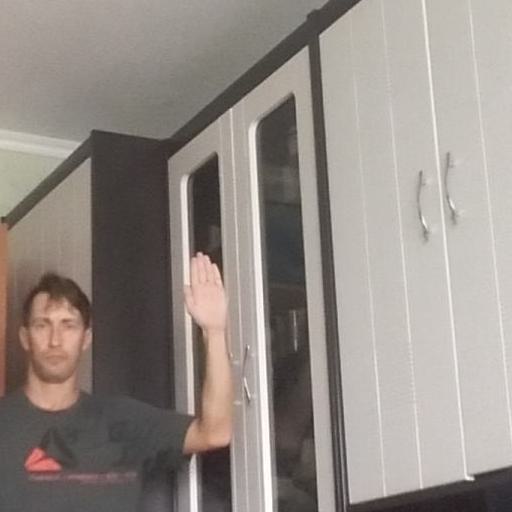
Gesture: stop